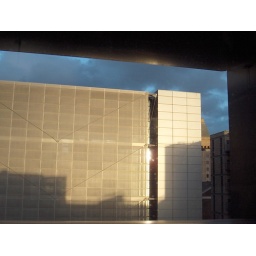
Fading Sunlight hitting the imperial college tower in London against a stormy cloud background